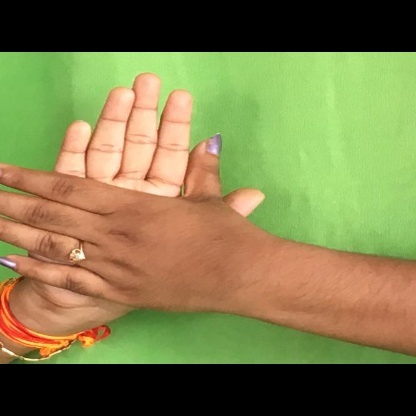
Mudra: Chakra